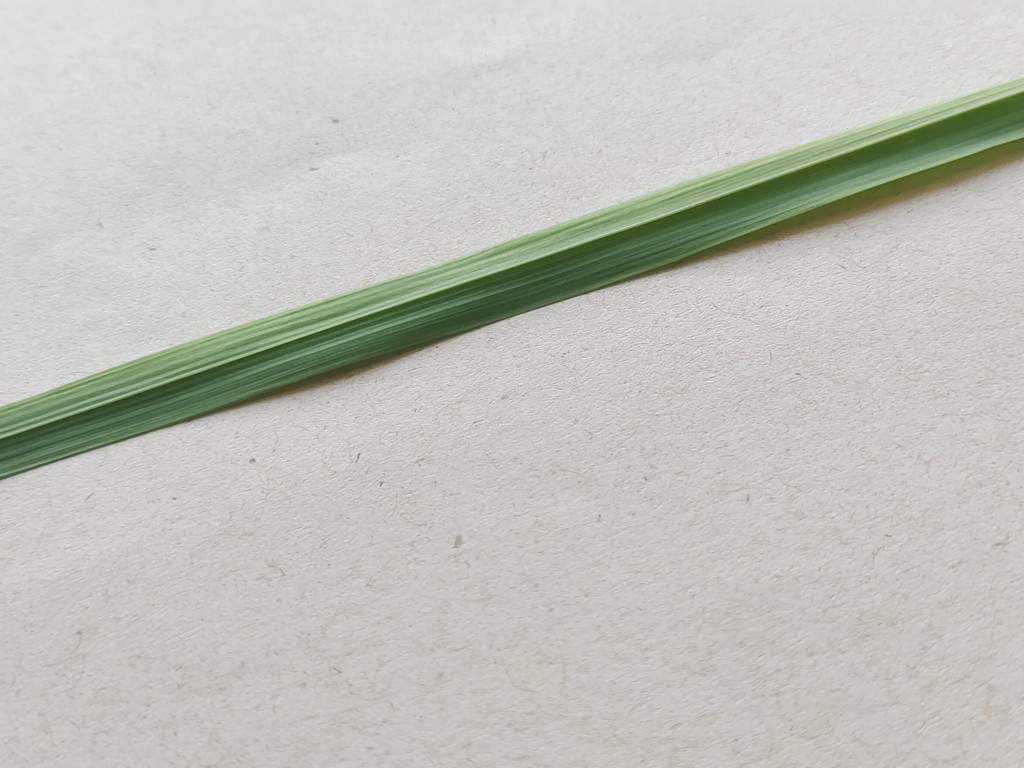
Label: Healthy